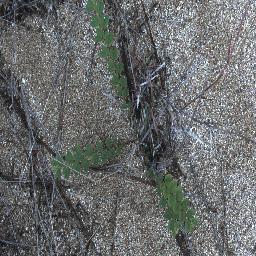
Label: negative